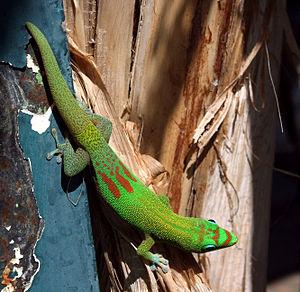
Gecko diurne à poussière d'or sur un bananier du centre-ville de Saint-Denis de la Réunion.
Phelsuma laticauda, le Gecko diurne à poussière d'or, est une espèce de geckos de la famille des Gekkonidae. Il est aussi appelé Gecko diurne à large queue, Gecko diurne des îles, Gecko poudre-d'or, Gecko vert à trois taches, Phelsume poussière-d'or ou tout simplement margouillat qui désigne des espèces différentes selon les pays.
Phelsuma est un genre de geckos de la famille des Gekkonidae. Les espèces de ce genre sont appelées Phelsumes ou Geckos diurnes.